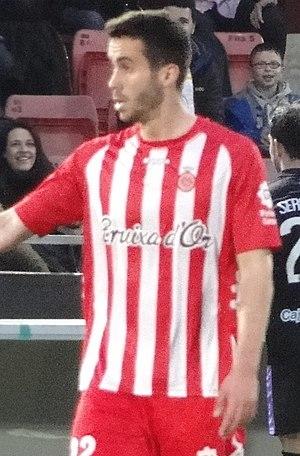
Sebastián "Sebas" Coris Cardeñosa, né le 31 mai 1993 à Tossa de Mar en Espagne, est un footballeur espagnol évoluant au poste d'ailier au Real Oviedo.